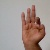
The image shows a hand gesture representing the letter 'F' in Indian Sign Language.